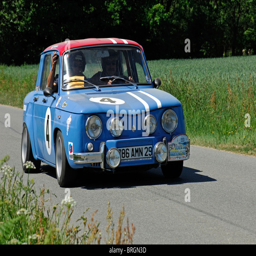
automobile model , in the car rally